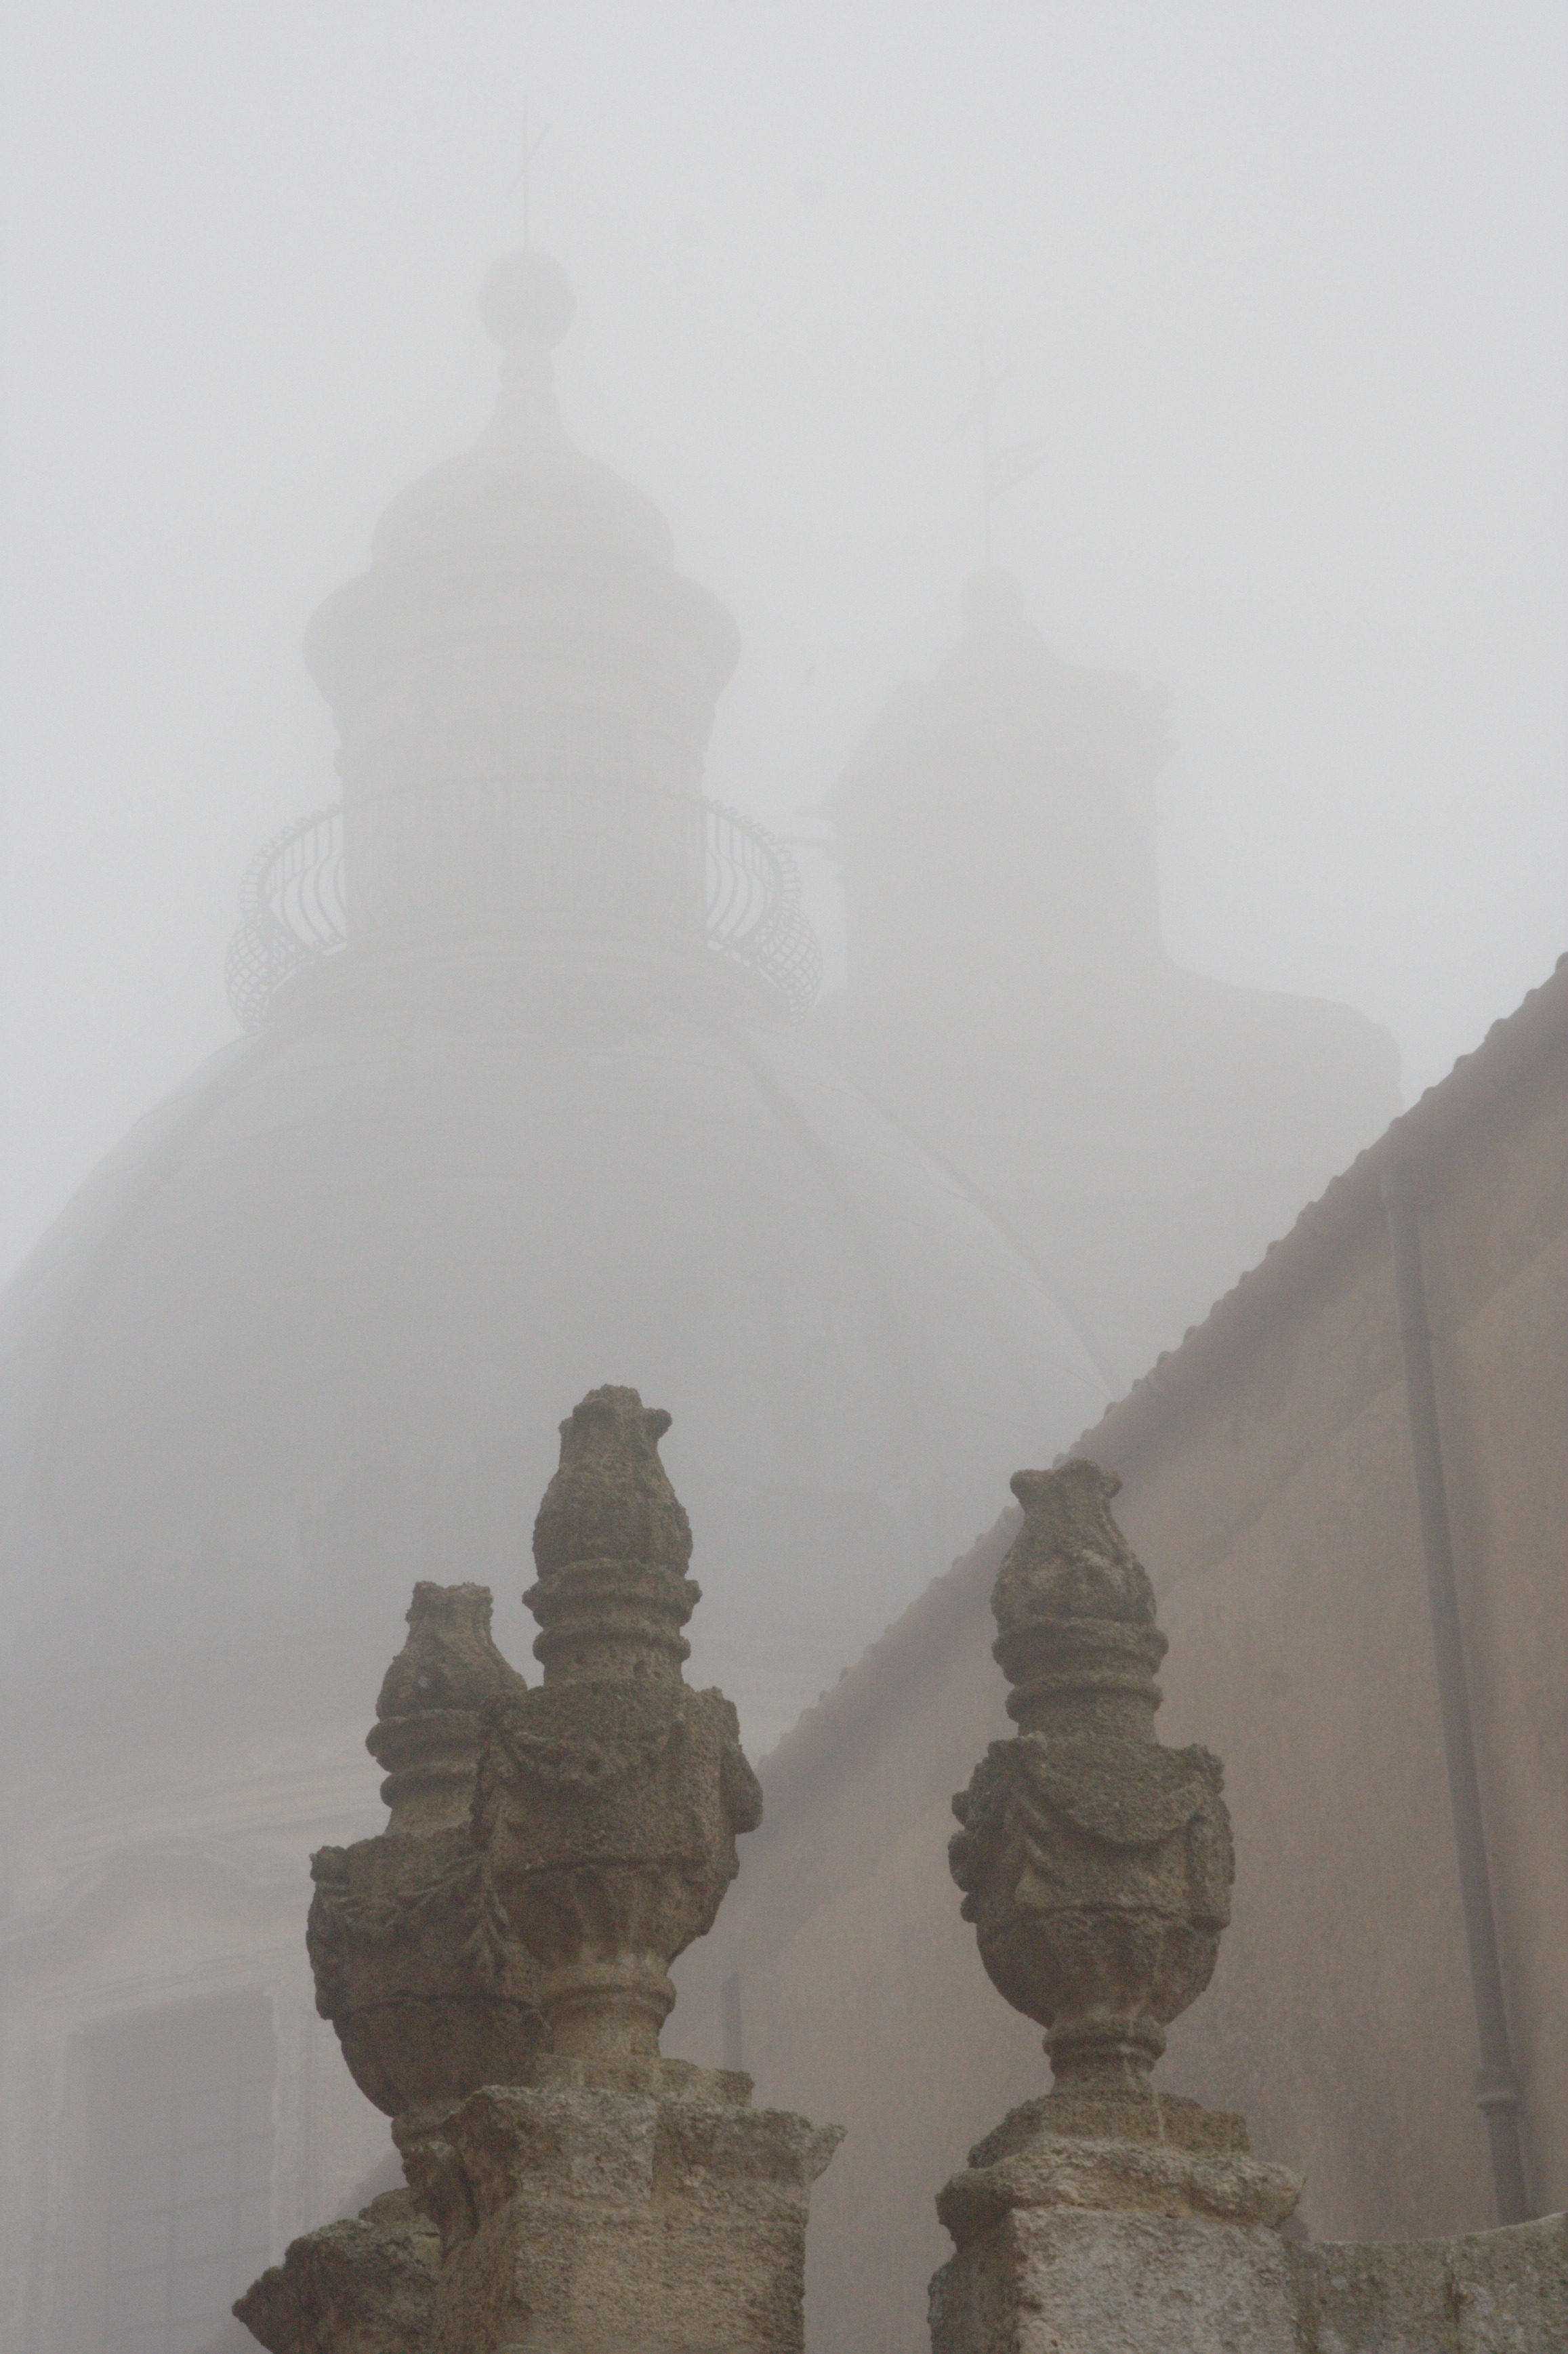
snow, fog, mist, morning, monument, tower, weather, haze, italy, temple, sicily, atmospheric phenomenon, caltagirone